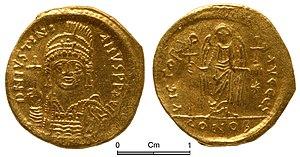
L'Arménie byzantine est le nom donné aux territoires de l'Arménie sous contrôle byzantin. D'abord organisé en provinces puis en thèmes, ce territoire a été par deux fois sous contrôle impérial avec une période intermédiaire de domination arabe commençant au milieu du VIIᵉ siècle et se terminant au IXᵉ siècle. Traditionnellement située à l'extrémité est de l'Anatolie et à la frontière entre les mondes arabe et perse, l'Arménie byzantine est une zone tampon importante entre l'Islam et la chrétienté. La pression militaire exercée par les Byzantins, les Arabes et les Perses sassanides a souvent menacé la stabilité de la région, ce qui n'a pas empêché ce peuple de conserver sa langue, sa culture et sa religion unique. Géographiquement, la région est située au sud du Caucase, comprise entre le lac de Van et le lac Sevan. S'étendant de la mer Caspienne jusqu'à la Cappadoce. Cette même région est caractérisée par des plateaux montagneux, ce qui a pu contribuer au développement d'un pouvoir décentralisé. l'Arménie byzantine disparaît après la bataille de Manzikert en 1071, date de la perte de contrôle de ces territoires par les Byzantins.